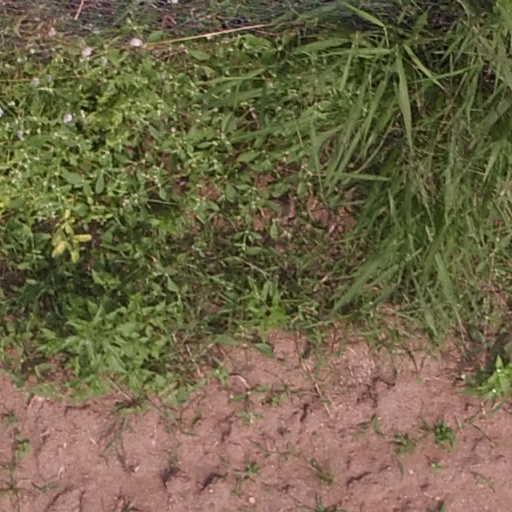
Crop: maize; corn